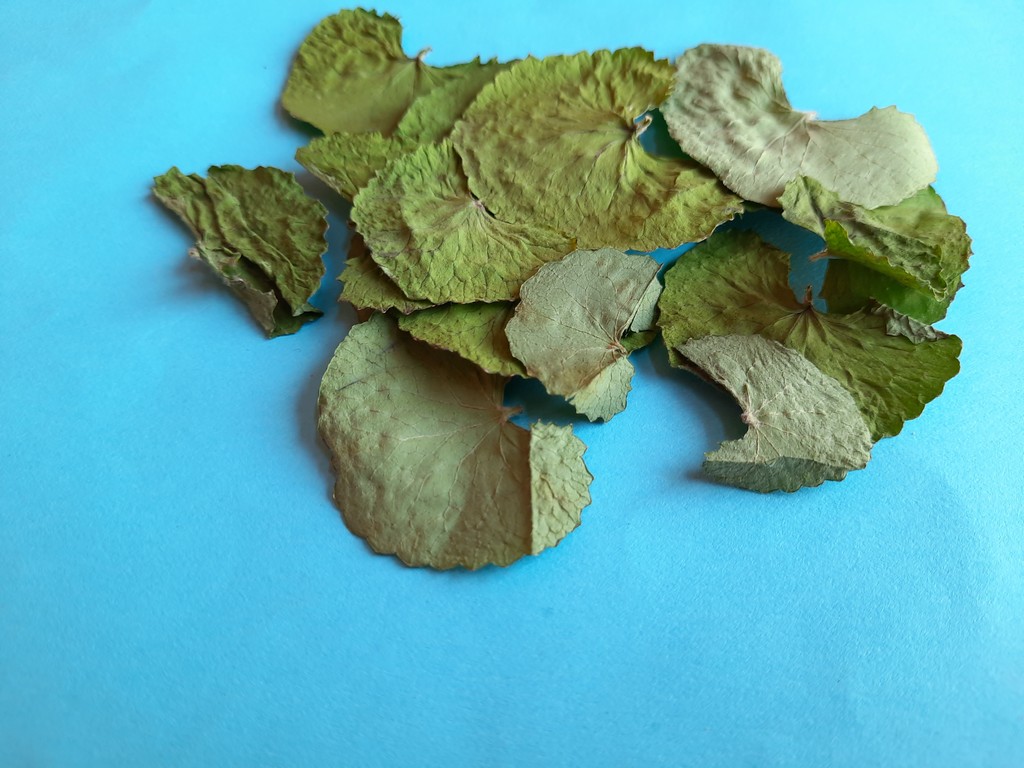
Label: Dried